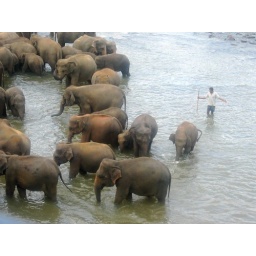
elephants taking a group bath in the river